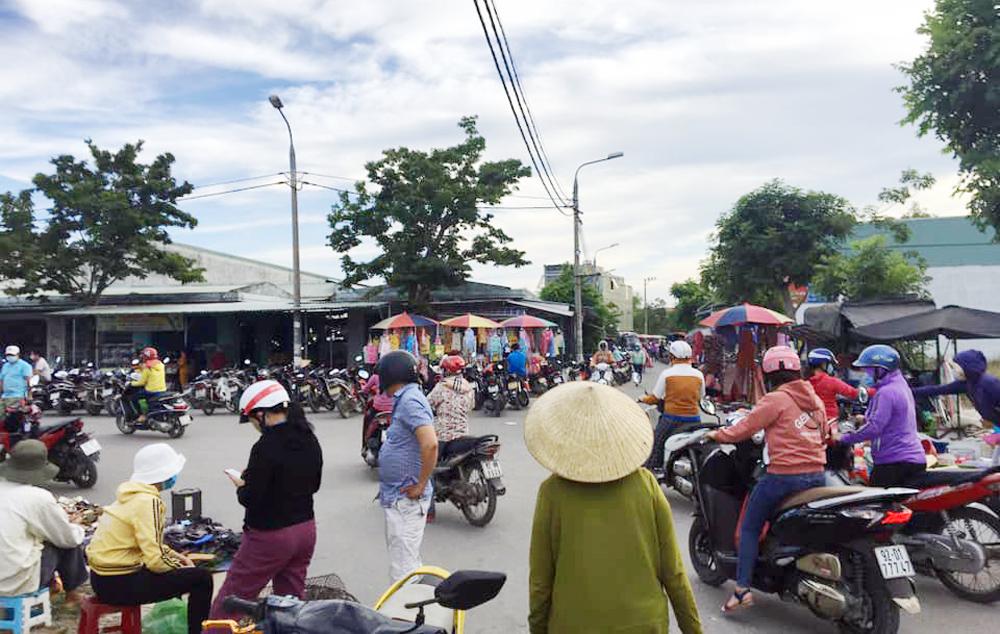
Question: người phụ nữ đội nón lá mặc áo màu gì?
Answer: người phụ nữ đội nón lá mặc áo màu xanh lá